Shofetim (parashah)

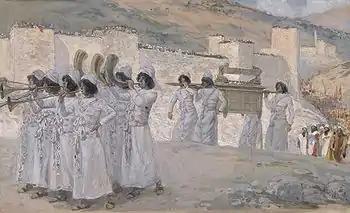
The Seven Trumpets of Jericho (watercolor circa 1896–1902 by James Tissot)

Chapter 1 of tractate Makkot in the Mishnah, Tosefta, and Babylonian Talmud interpreted the laws of perjury in Deuteronomy 19:15–21.